Amiran Khuskivadze

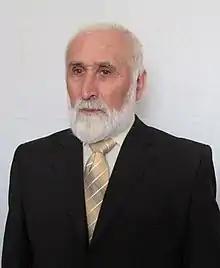

Amiran Pimenovich Khuskivadze (born 5 May 1933) is a physicist, cyberneticist, philosopher, creator of the Theory of Integrity, and author of two laws of nature's harmony: The Law of the Integral System Existence and The Law of Intrasystem Harmony.